Titchfield Abbey

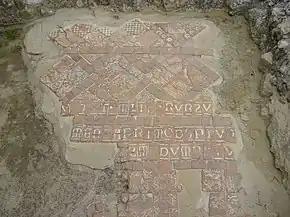
Medieval tiles in Titchfield Abbey located in front of the door to the refectory. The Latin inscription reminds the canons to remember the poor before they sat down to eat.

The builder of the abbey was Bishop Peter des Roches of Winchester, a powerful politician, churchman and government official who founded several religious houses, including Netley Abbey (1236), also in Hampshire, Halesowen Abbey (1214) in Worcestershire and La Clarté-Dieu (1236) in his native France.